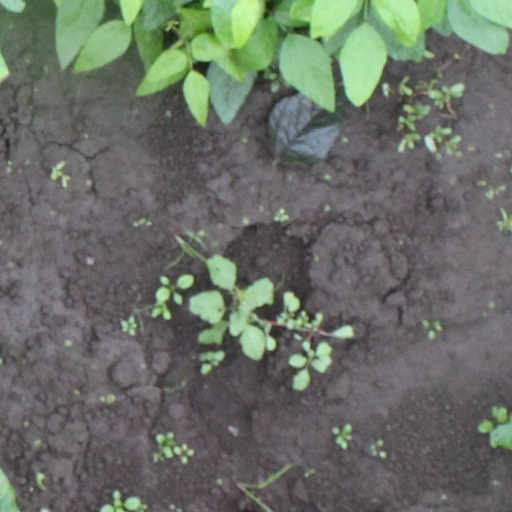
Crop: soybean